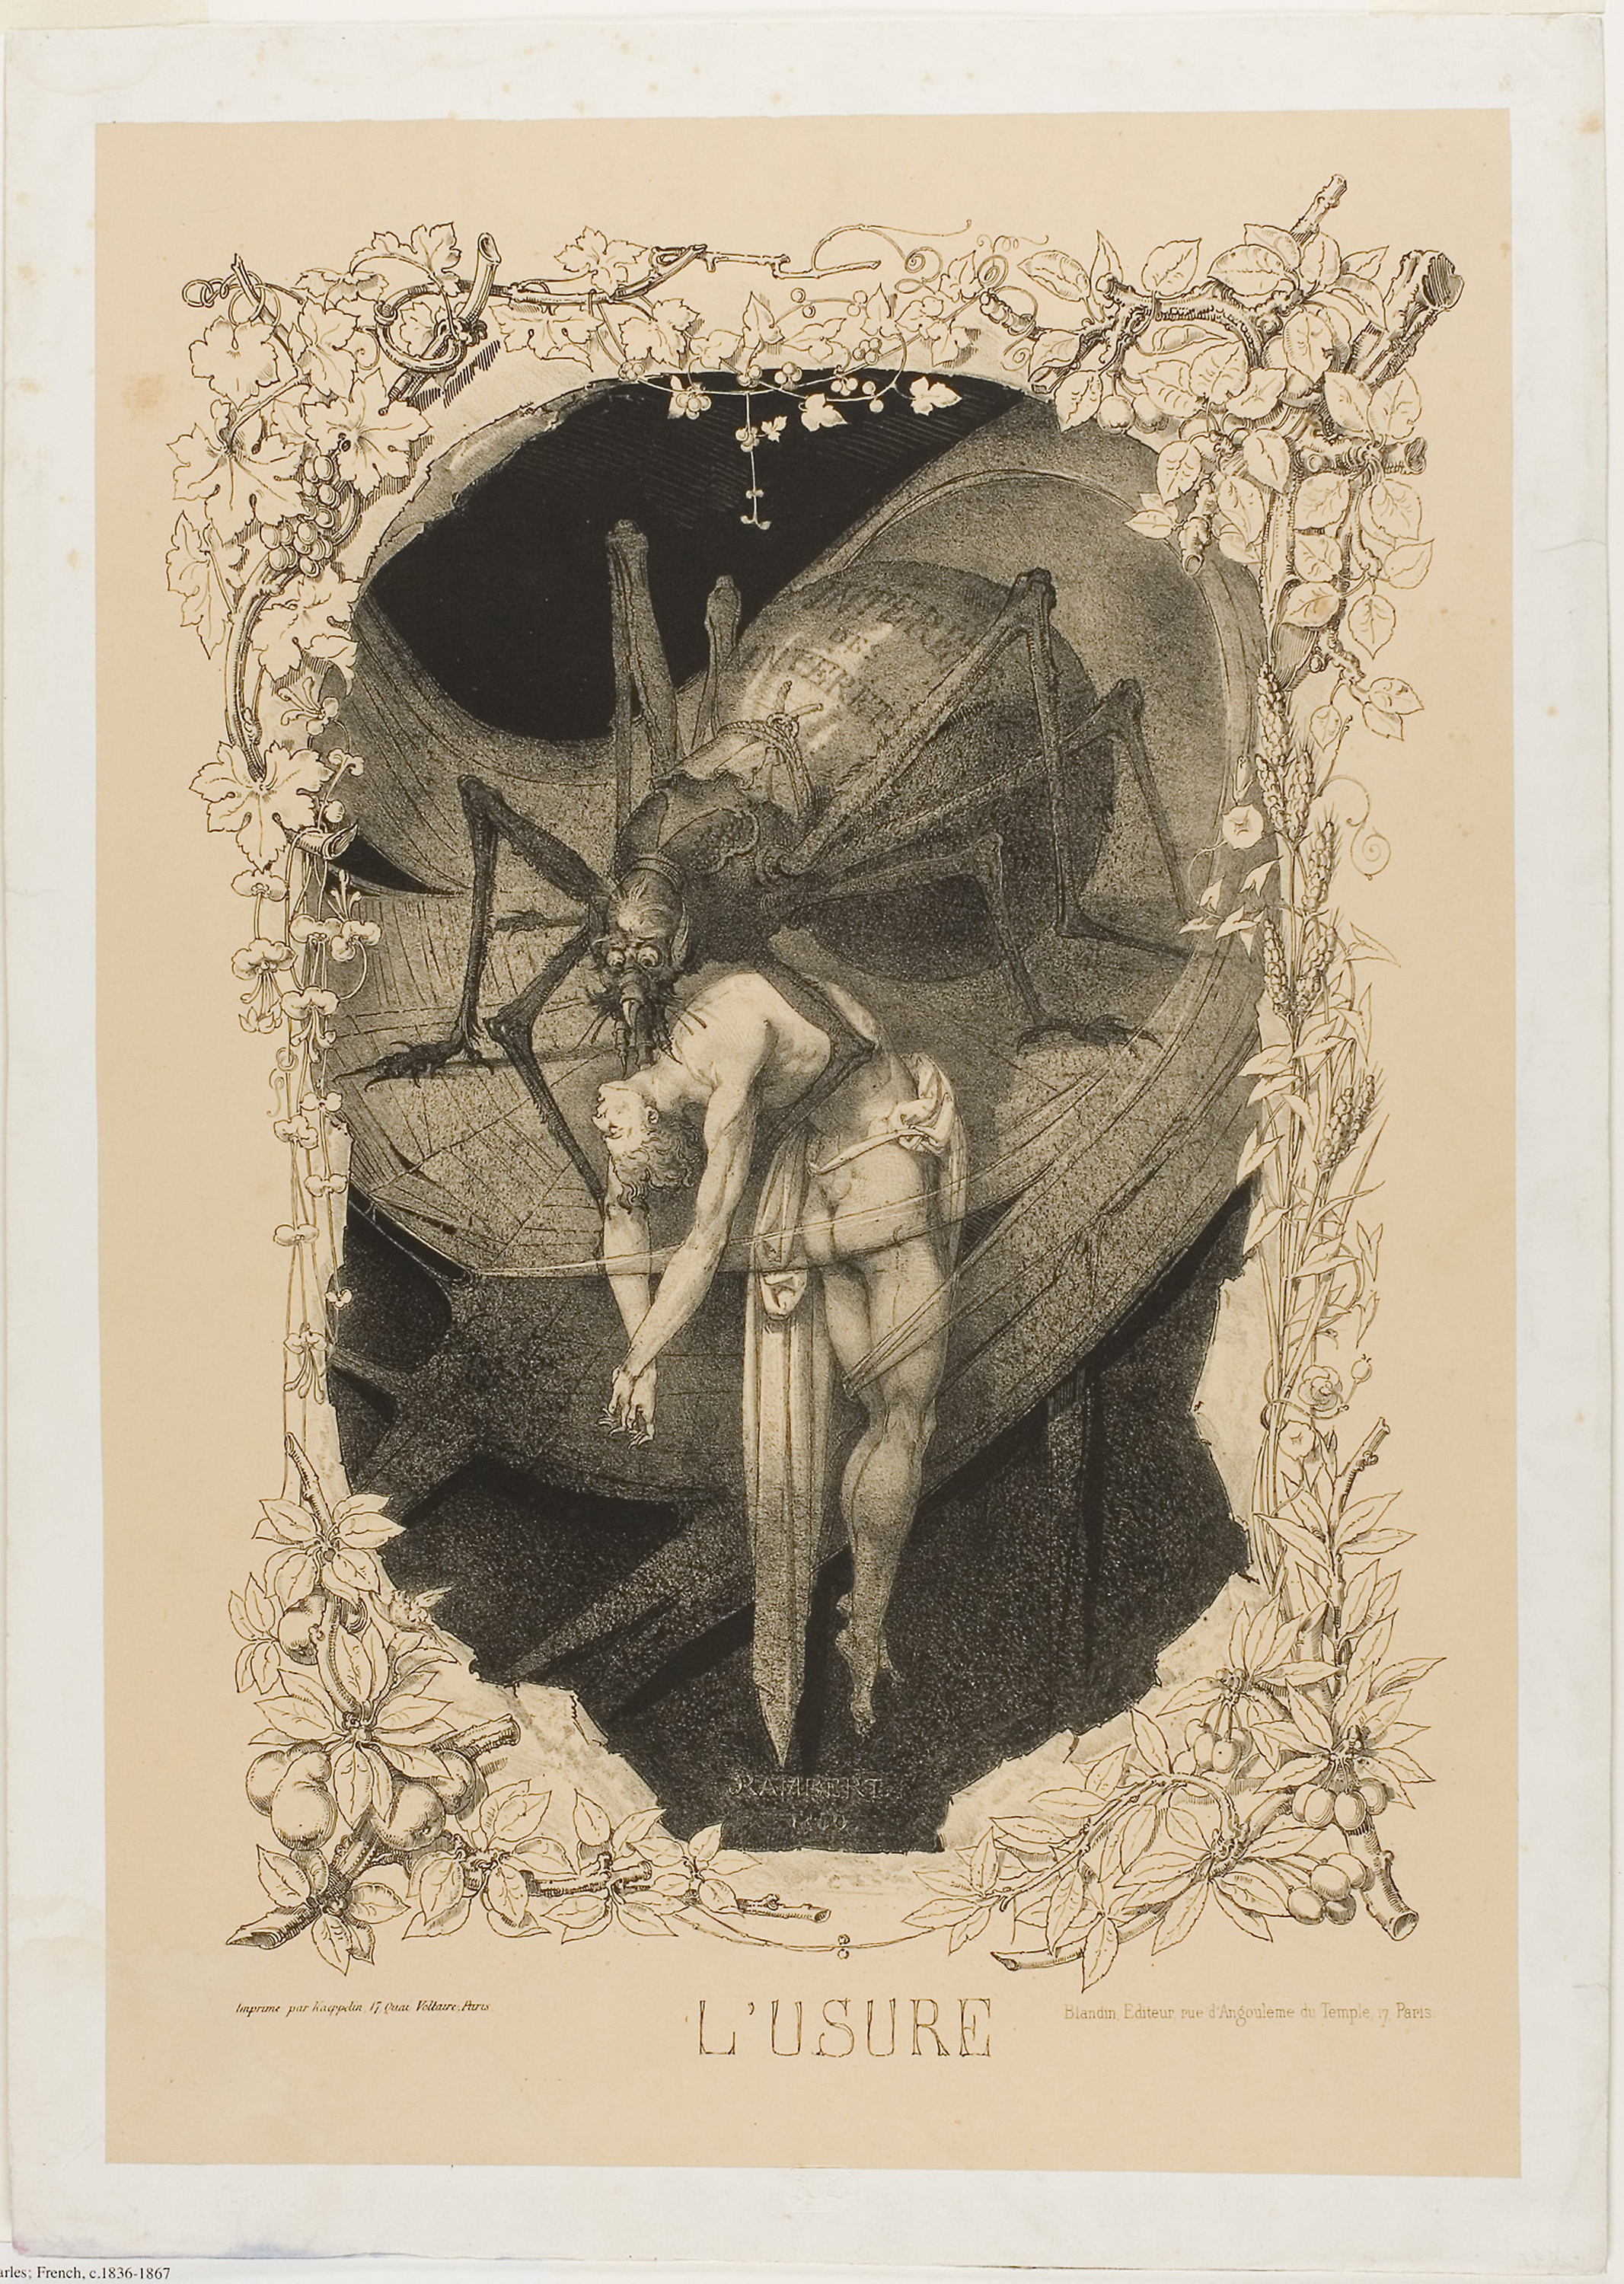
art, illustration, artwork, visual arts, picture frame, printmaking, stock photography, drawing